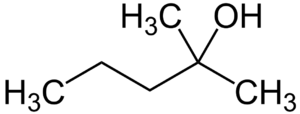
Le terme hexanol en chimie organique peut faire référence aux 28 isomères - en comptant les énantiomères- de formule brute C₆H₁₄O :